Eddie Van Halen

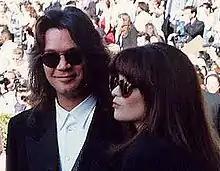
Van Halen and his first wife, Valerie Bertinelli, in 1993

In 1980, Van Halen met actress Valerie Bertinelli at a Van Halen concert in Shreveport, Louisiana. They married in California eight months later on April 11, 1981, and had one son, Wolfgang, in 1991. In 2005, Bertinelli filed for divorce in Los Angeles after four years of separation. The divorce was finalized in 2007.